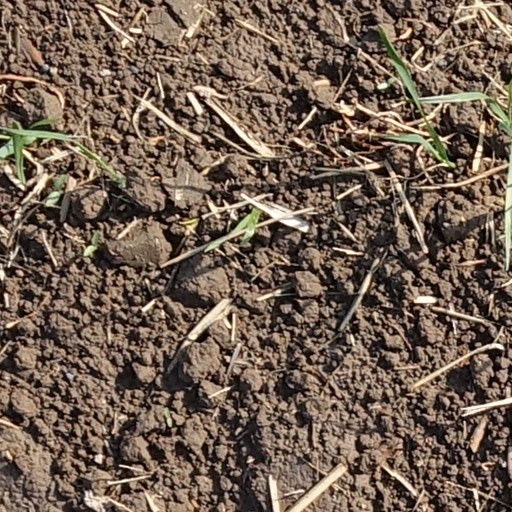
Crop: wheat